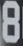
Number: 8